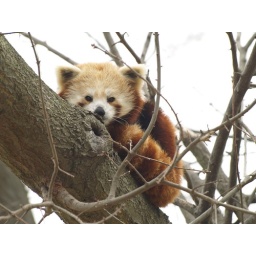
the zoo's red panda... usually very hard to get a good photo of.... usually balled up in a crook in the tree